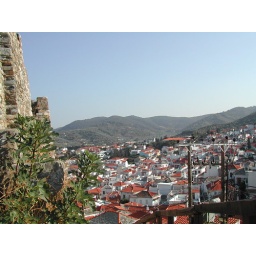
by the castle walls